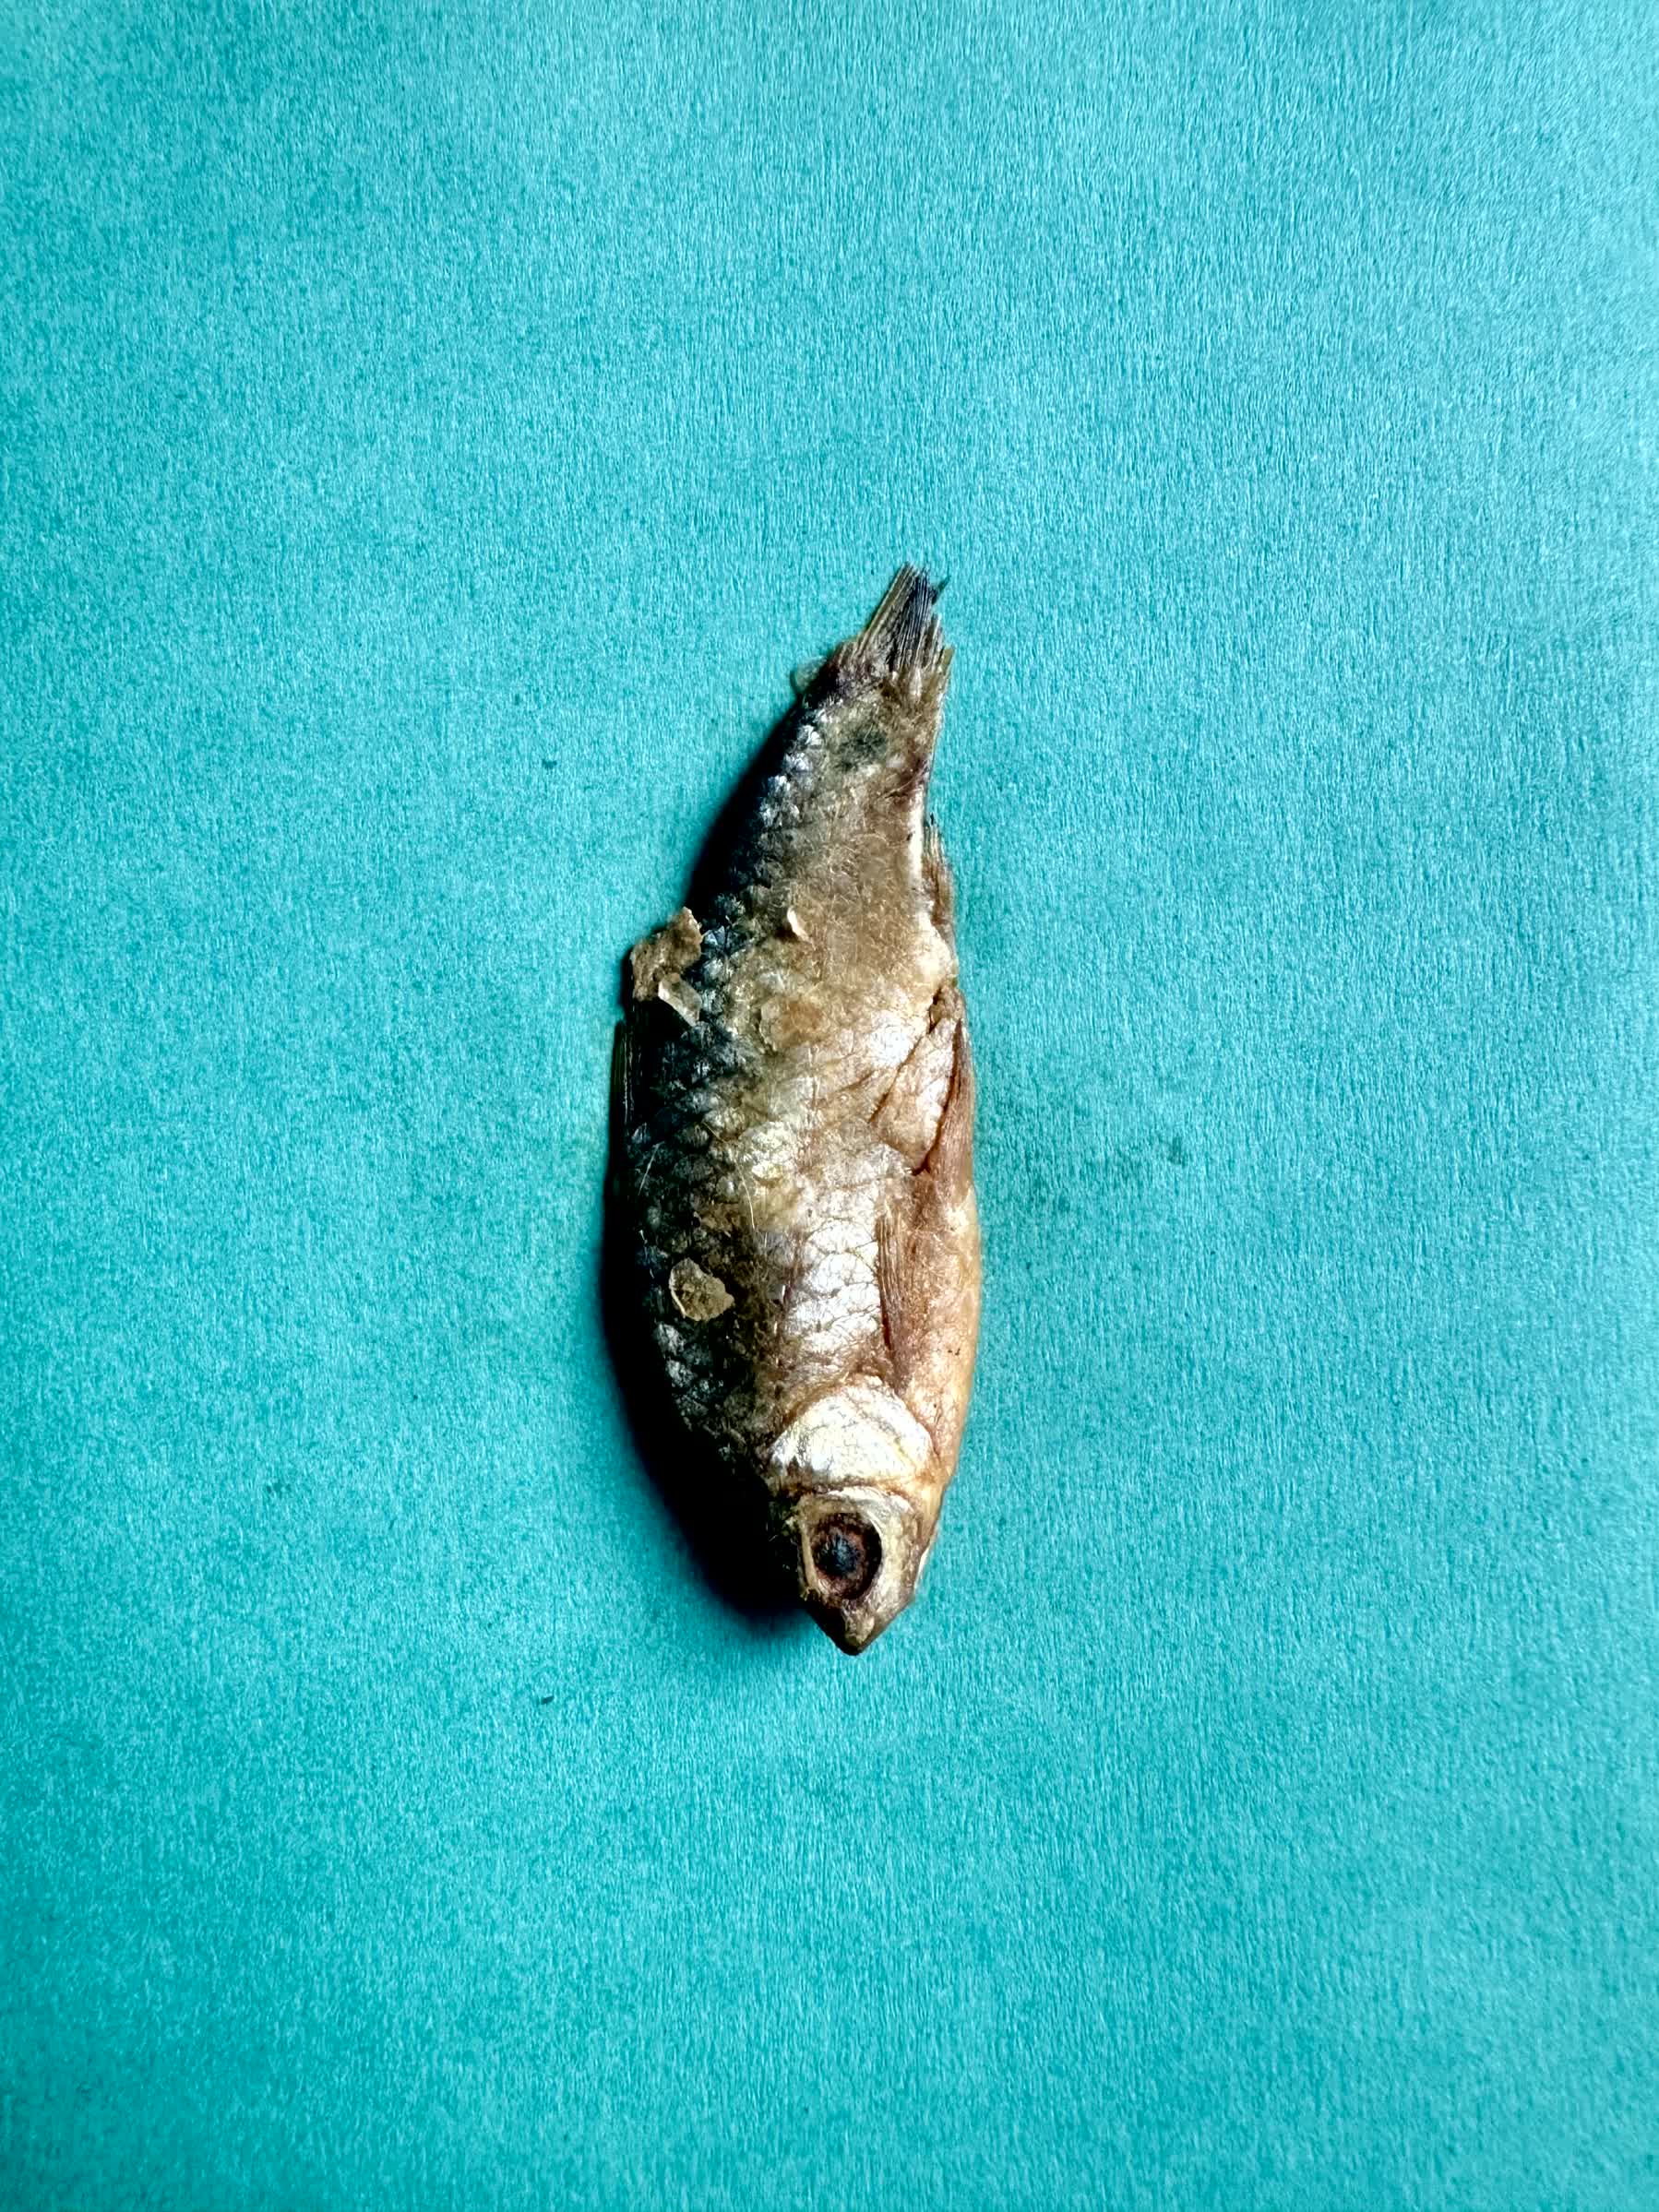
Species: puti chepa